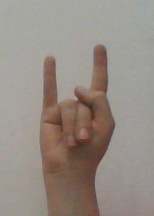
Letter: la